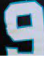
Number: 9